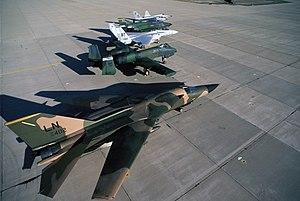
L'United States Air Forces in Europe est le commandement de l'USAF basé en Europe depuis la fin de la Seconde Guerre mondiale.